Dan Marouelli

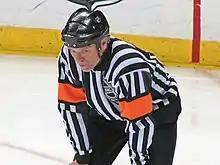
Marouelli refereeing a game between the Edmonton Oilers and Ducks in 2007

Dan Marouelli (born July 16, 1955, in Edmonton, Alberta) is an ex-National Hockey League referee, who wore uniform number 6 from the 1994–95 NHL season until his retirement.